Thennangkeetru

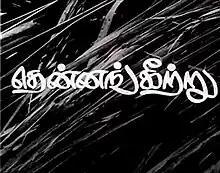
Title card of "Thennangkeetru"

Thennangkeetru is a 1975 Indian Tamil-language drama film written by Kovi Manisekaran in his directorial debut. It is based on his novel of the same name, and was simultaneously shot in Kannada as Nireekshe. The film stars Sujatha, Vijayakumar and Kalpana. Manjula and Srinath replace Sujatha and Vijayakumar, respectively, in the Kannada version. "Thennangkeetru" was released on 4 July 1975, and "Nireekshe" on 14 August the same year.